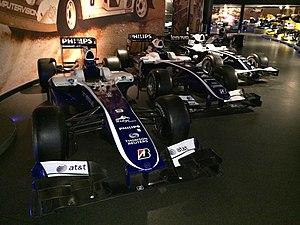
Williams Grand Prix Engineering est une écurie britannique de Formule 1, basée à Grove. Fondée en 1977 par Frank Williams et Patrick Head, l'équipe était la propriété de Frank Williams, Brad Hollinger, Patrick Head, le marché public et le fonds en fiducie des employés jusqu'en août 2020. Le 21 août 2020, Williams est racheté dans son intégralité par le fond d'investissement américain Dorilton Capital.